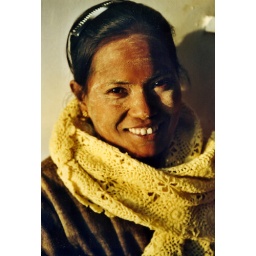
A Burmese girl smiling at the camera in a boat between Mandalay and Pagan valley (Burma).